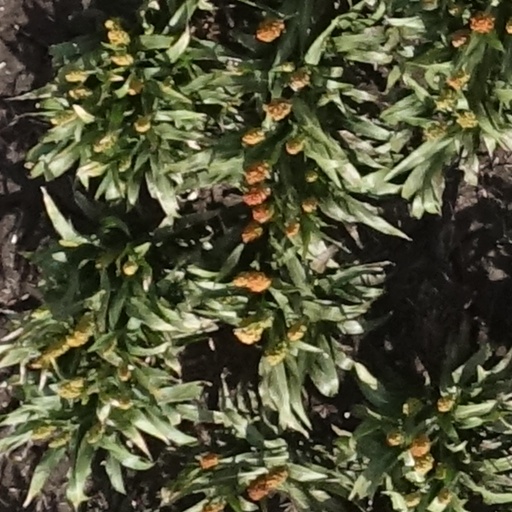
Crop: sorghum